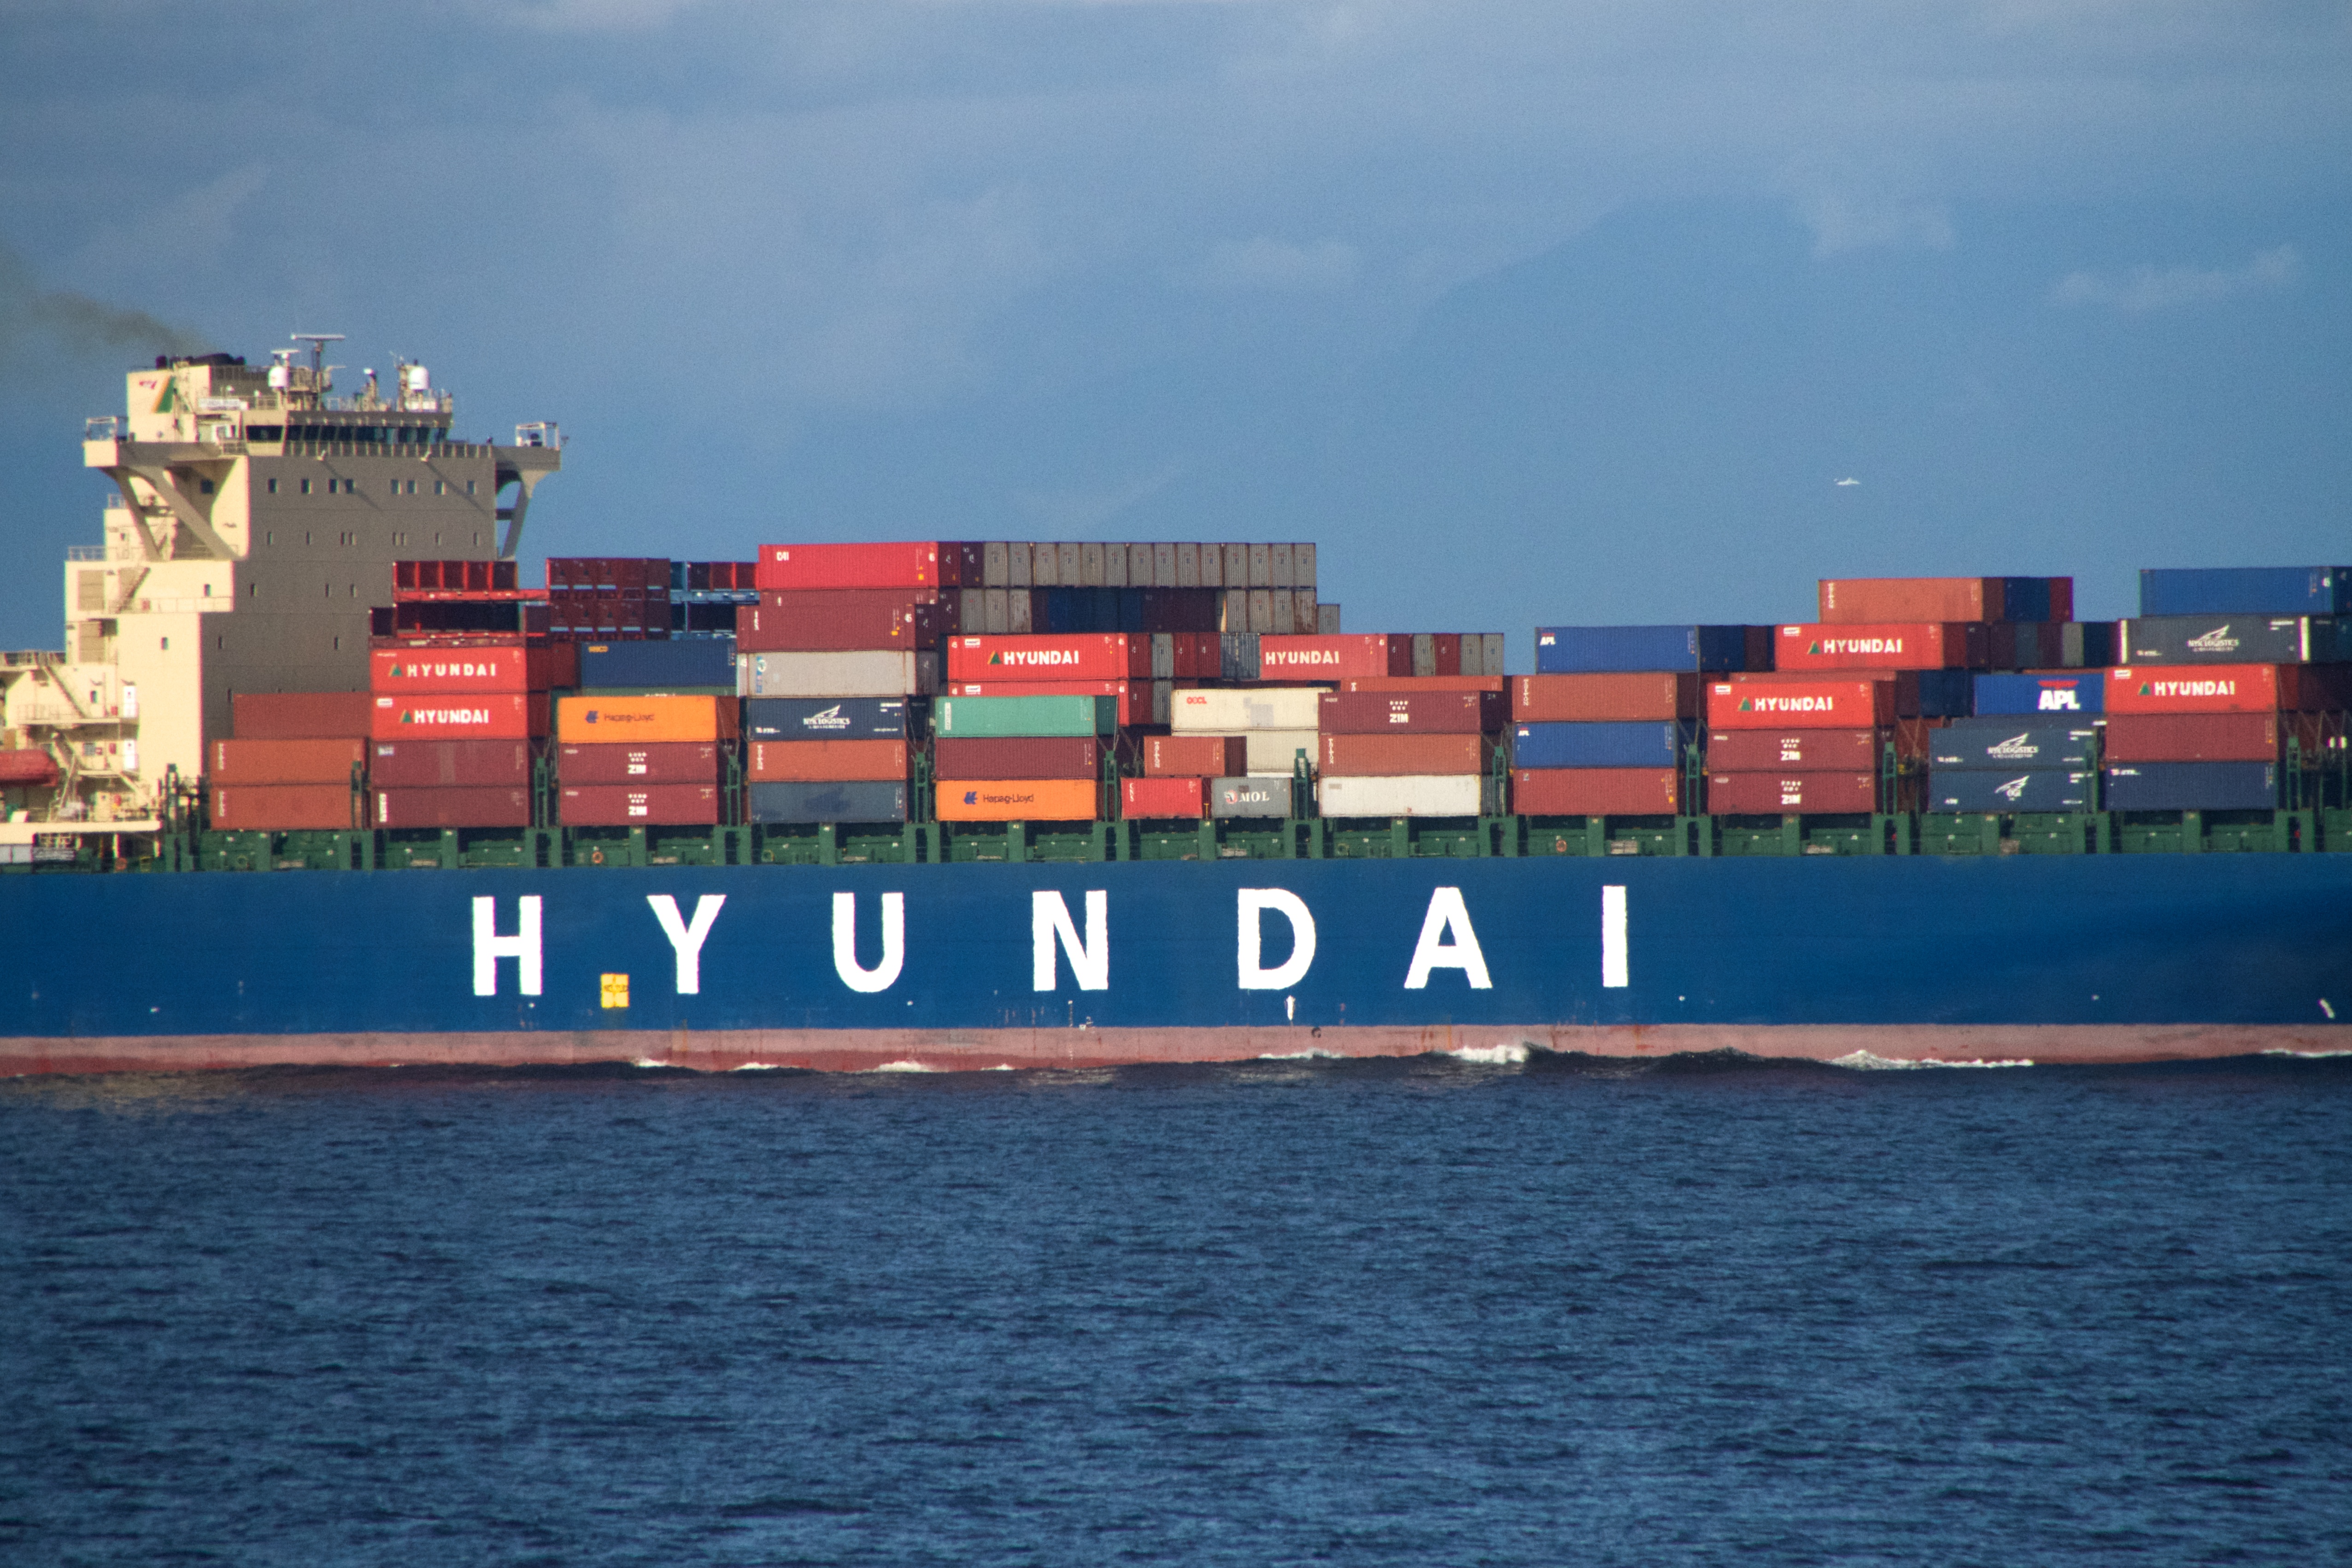
sea, coast, ocean, ship, vehicle, harbor, port, cargo ship, ferry, channel, watercraft, container ship, freight transport, tank ship, bulk carrier